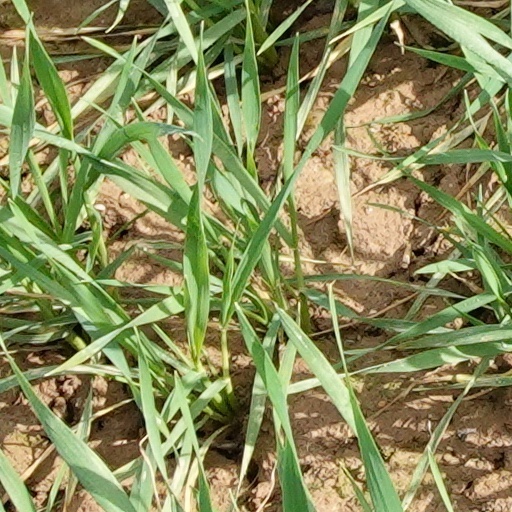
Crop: wheat